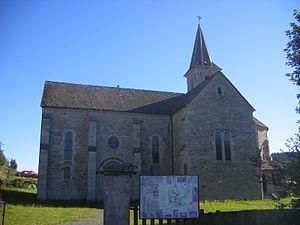
Javols est une ancienne commune française, située dans le département de la Lozère en région Occitanie.